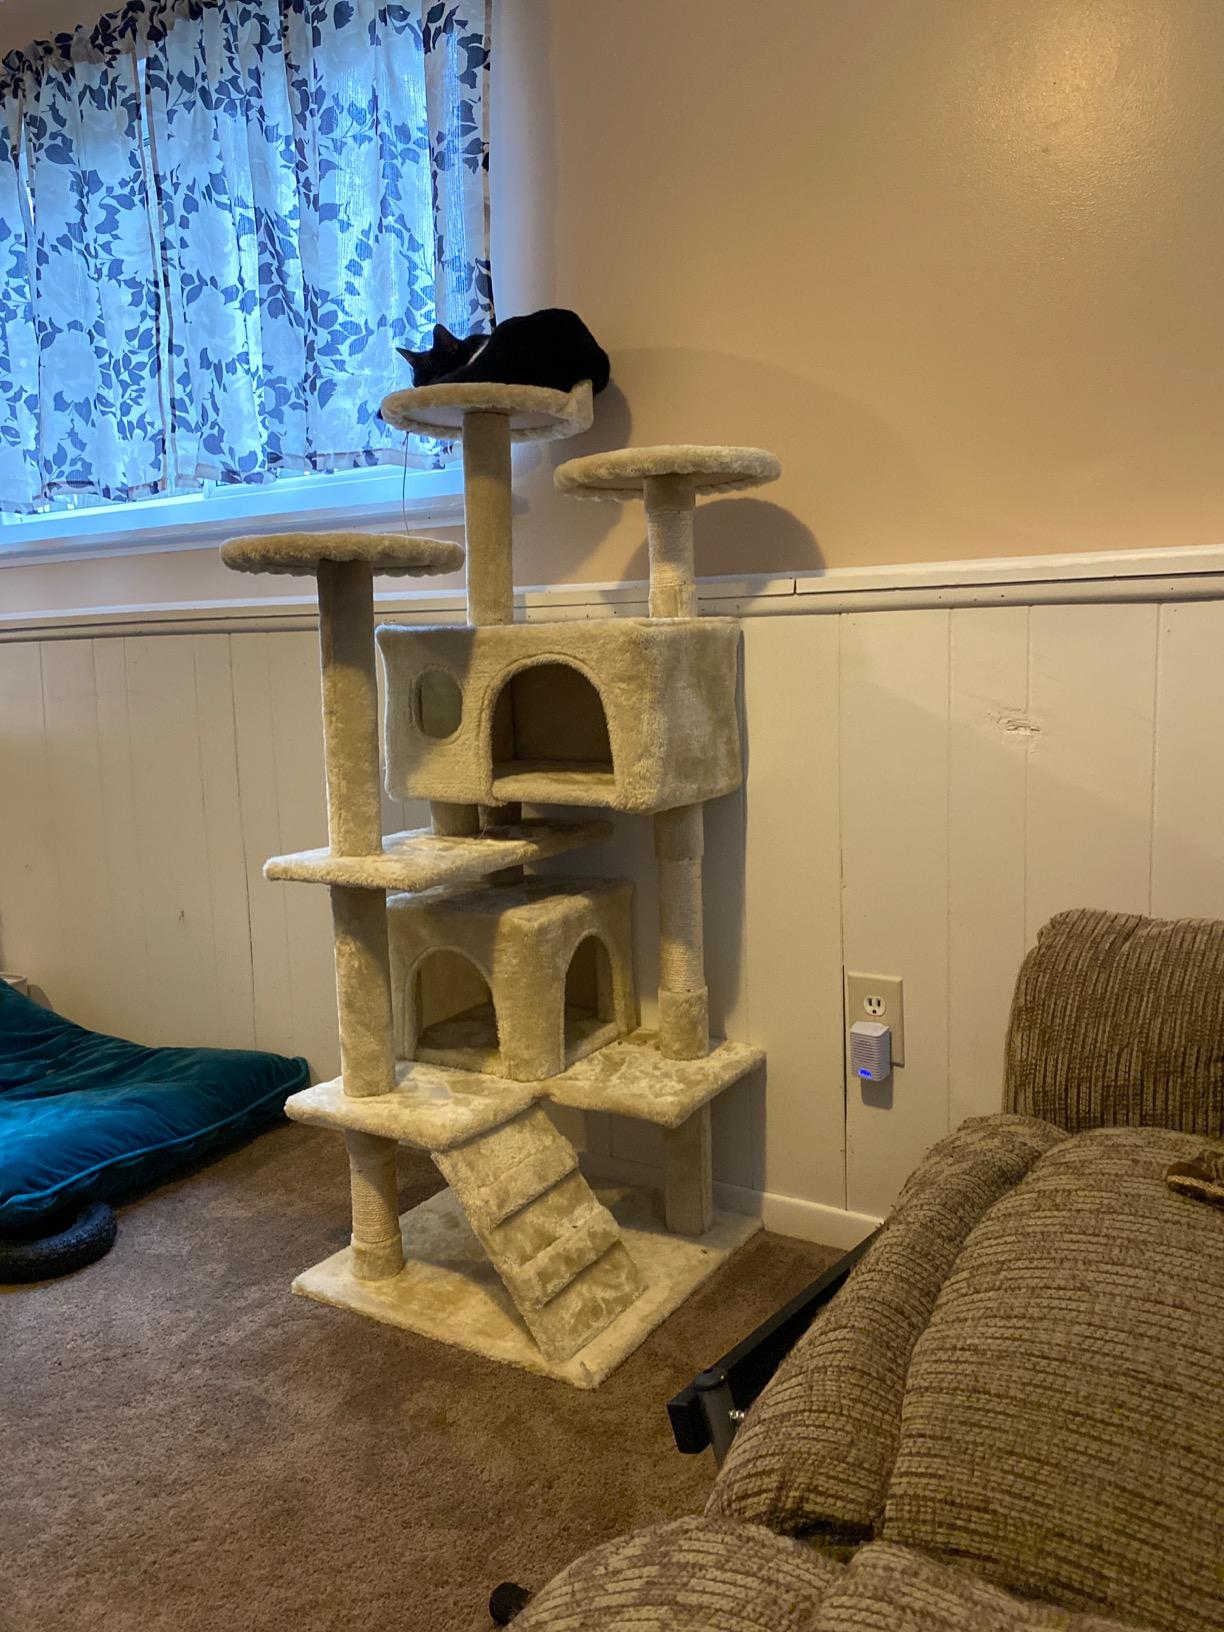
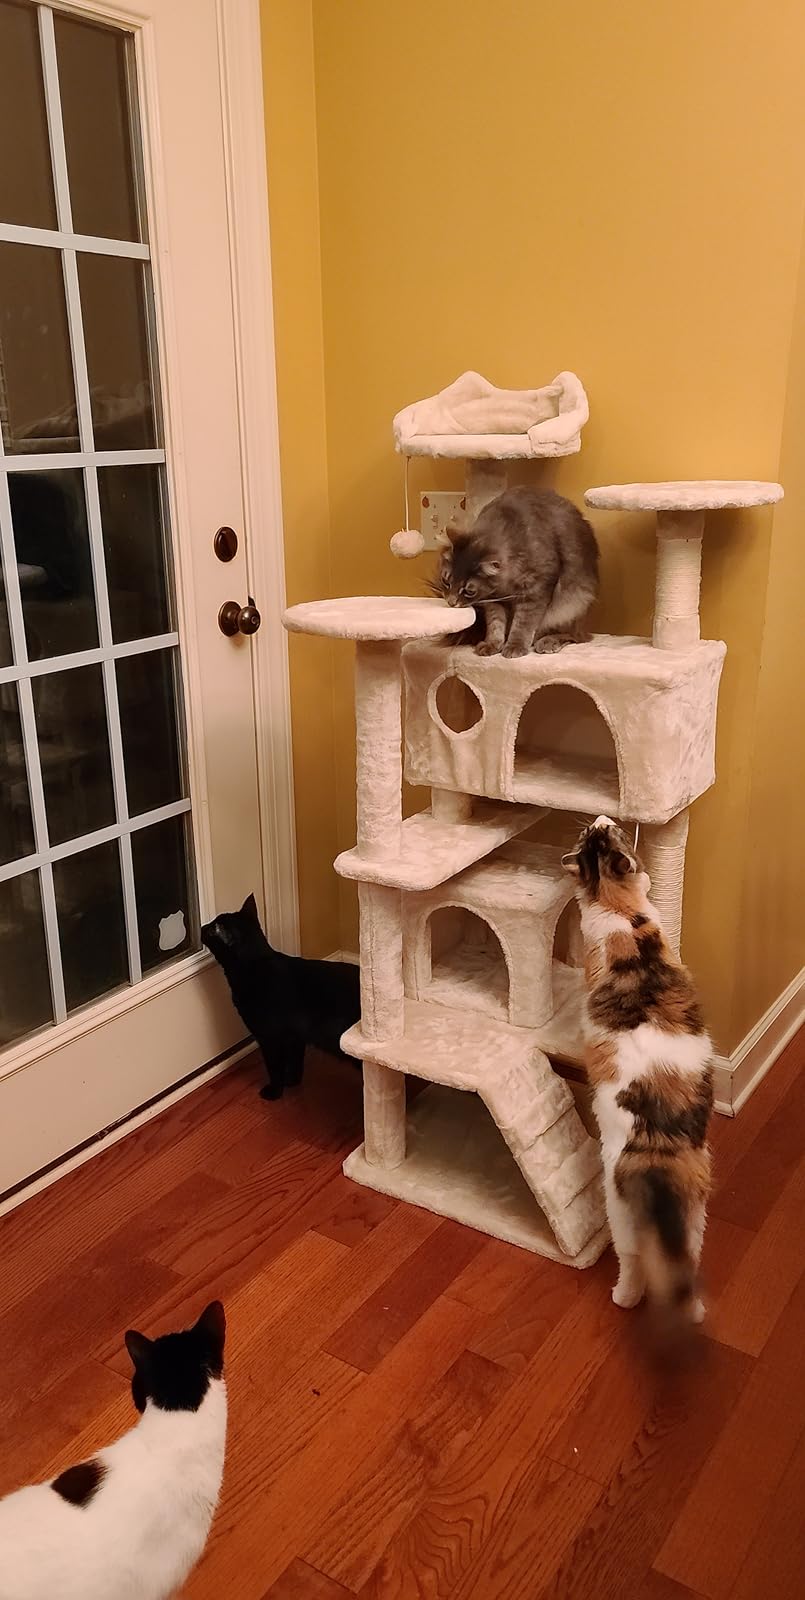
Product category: items_cat tree
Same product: yes